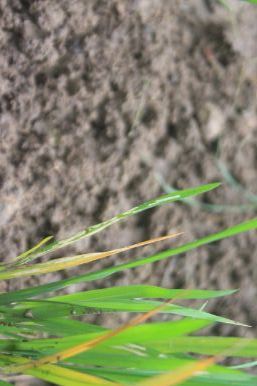
Disease: Tungro